Boeing XB-15

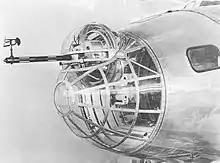
The XB-15's front gun turret

The specification that produced the XB-15 began in mid-1933 as "Project A", USAAC discussions regarding the possibility of flying a very large bomber with a range of . In April 1934, the USAAC contracted with Boeing and Martin to design a bomber capable of carrying at over a distance of 5,000 miles. Boeing gave the project the internal name of Model 294, while the USAAC called it the XB-15. Martin's design, the XB-16, was judged inferior by the USAAC before a prototype was built, and was canceled.